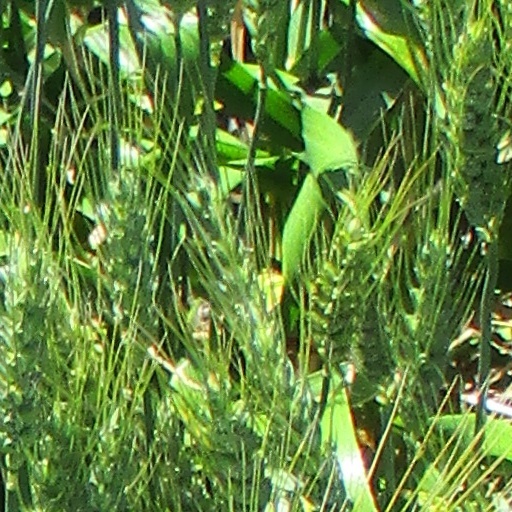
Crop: wheat